Metasoma

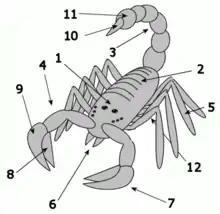
Scorpion anatomy: 1 = prosoma; 2 = mesosoma; 3 = metasoma

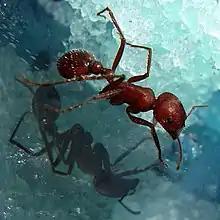
The metasoma is clearly visible on this ant: it is the posterior section, including the petiole.

The metasoma is the posterior part of the body, or tagma, of arthropods whose body is composed of three parts, the other two being the prosoma and the mesosoma. In insects, it contains most of the digestive tract, respiratory system, and circulatory system, and the apical segments are typically modified to form genitalia. In a few of the most primitive insects (the Archaeognatha), the metasomal segments bear small, articulated appendages called "styli", which are often considered to be vestigial. There are also pre-apical appendages in most insect orders, called cerci, which may be multi-segmented and almost resembling a posterior pair of antennae; these may be variously modified, or lost entirely. Otherwise, most adult insects lack appendages on the metasoma, though many larval insects (e.g., caterpillars) have some form of appendages, such as prolegs or, in aquatic insects, gills.